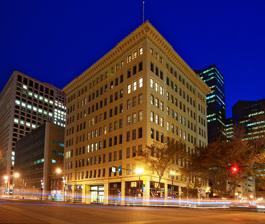
Building: McLeod Building
Country: Canada
Year built: 1915
Residential, Commercial in Alberta, Canada McLeod Building Location within Edmonton General information Status Completed Type Residential, Commercial Location 10134-100th Street Edmonton , Alberta , Canada Coordinates 53°32′33″N 113°29′27″W / 53.54250°N 113.49083°W / 53.54250; -113.49083 Completed 1915 Cost C$600,000 Height Roof 35 m (115 ft) Technical details Floor count 9 Design and construction Architect(s) John K. Dow Main contractor Olsen, Johnson, McPhee, Nicodemus The McLeod Building is a historic office building located in Downtown Edmonton . It was designated a Provincial Historic Resource on January 3, 1995 and a Municipal Historic Resource on May 22, 2001. History The McLeod Building during construction Kenneth McLeod was a former Edmonton alderman, contractor and real estate speculator, who in 1912 announced the construction of the McLeod Building, which he claimed would be the tallest in the city, 25 ft (7.6 m) taller than the Tegler Building . Architect John K. Dow was instructed to copy the Paulsen Building in Spokane, Washington , which he had also built. The construction began in 1913 and was completed in 1915. Despite McLeod's claim about the building projected to be the tallest in Edmonton, the Alberta Legislature Building in the same city had already surpassed the height claimed by McLeod in 1913. The McLeod Building is considered Alberta’s best remaining example of an architectural style for commercial buildings known as the Chicago School . References